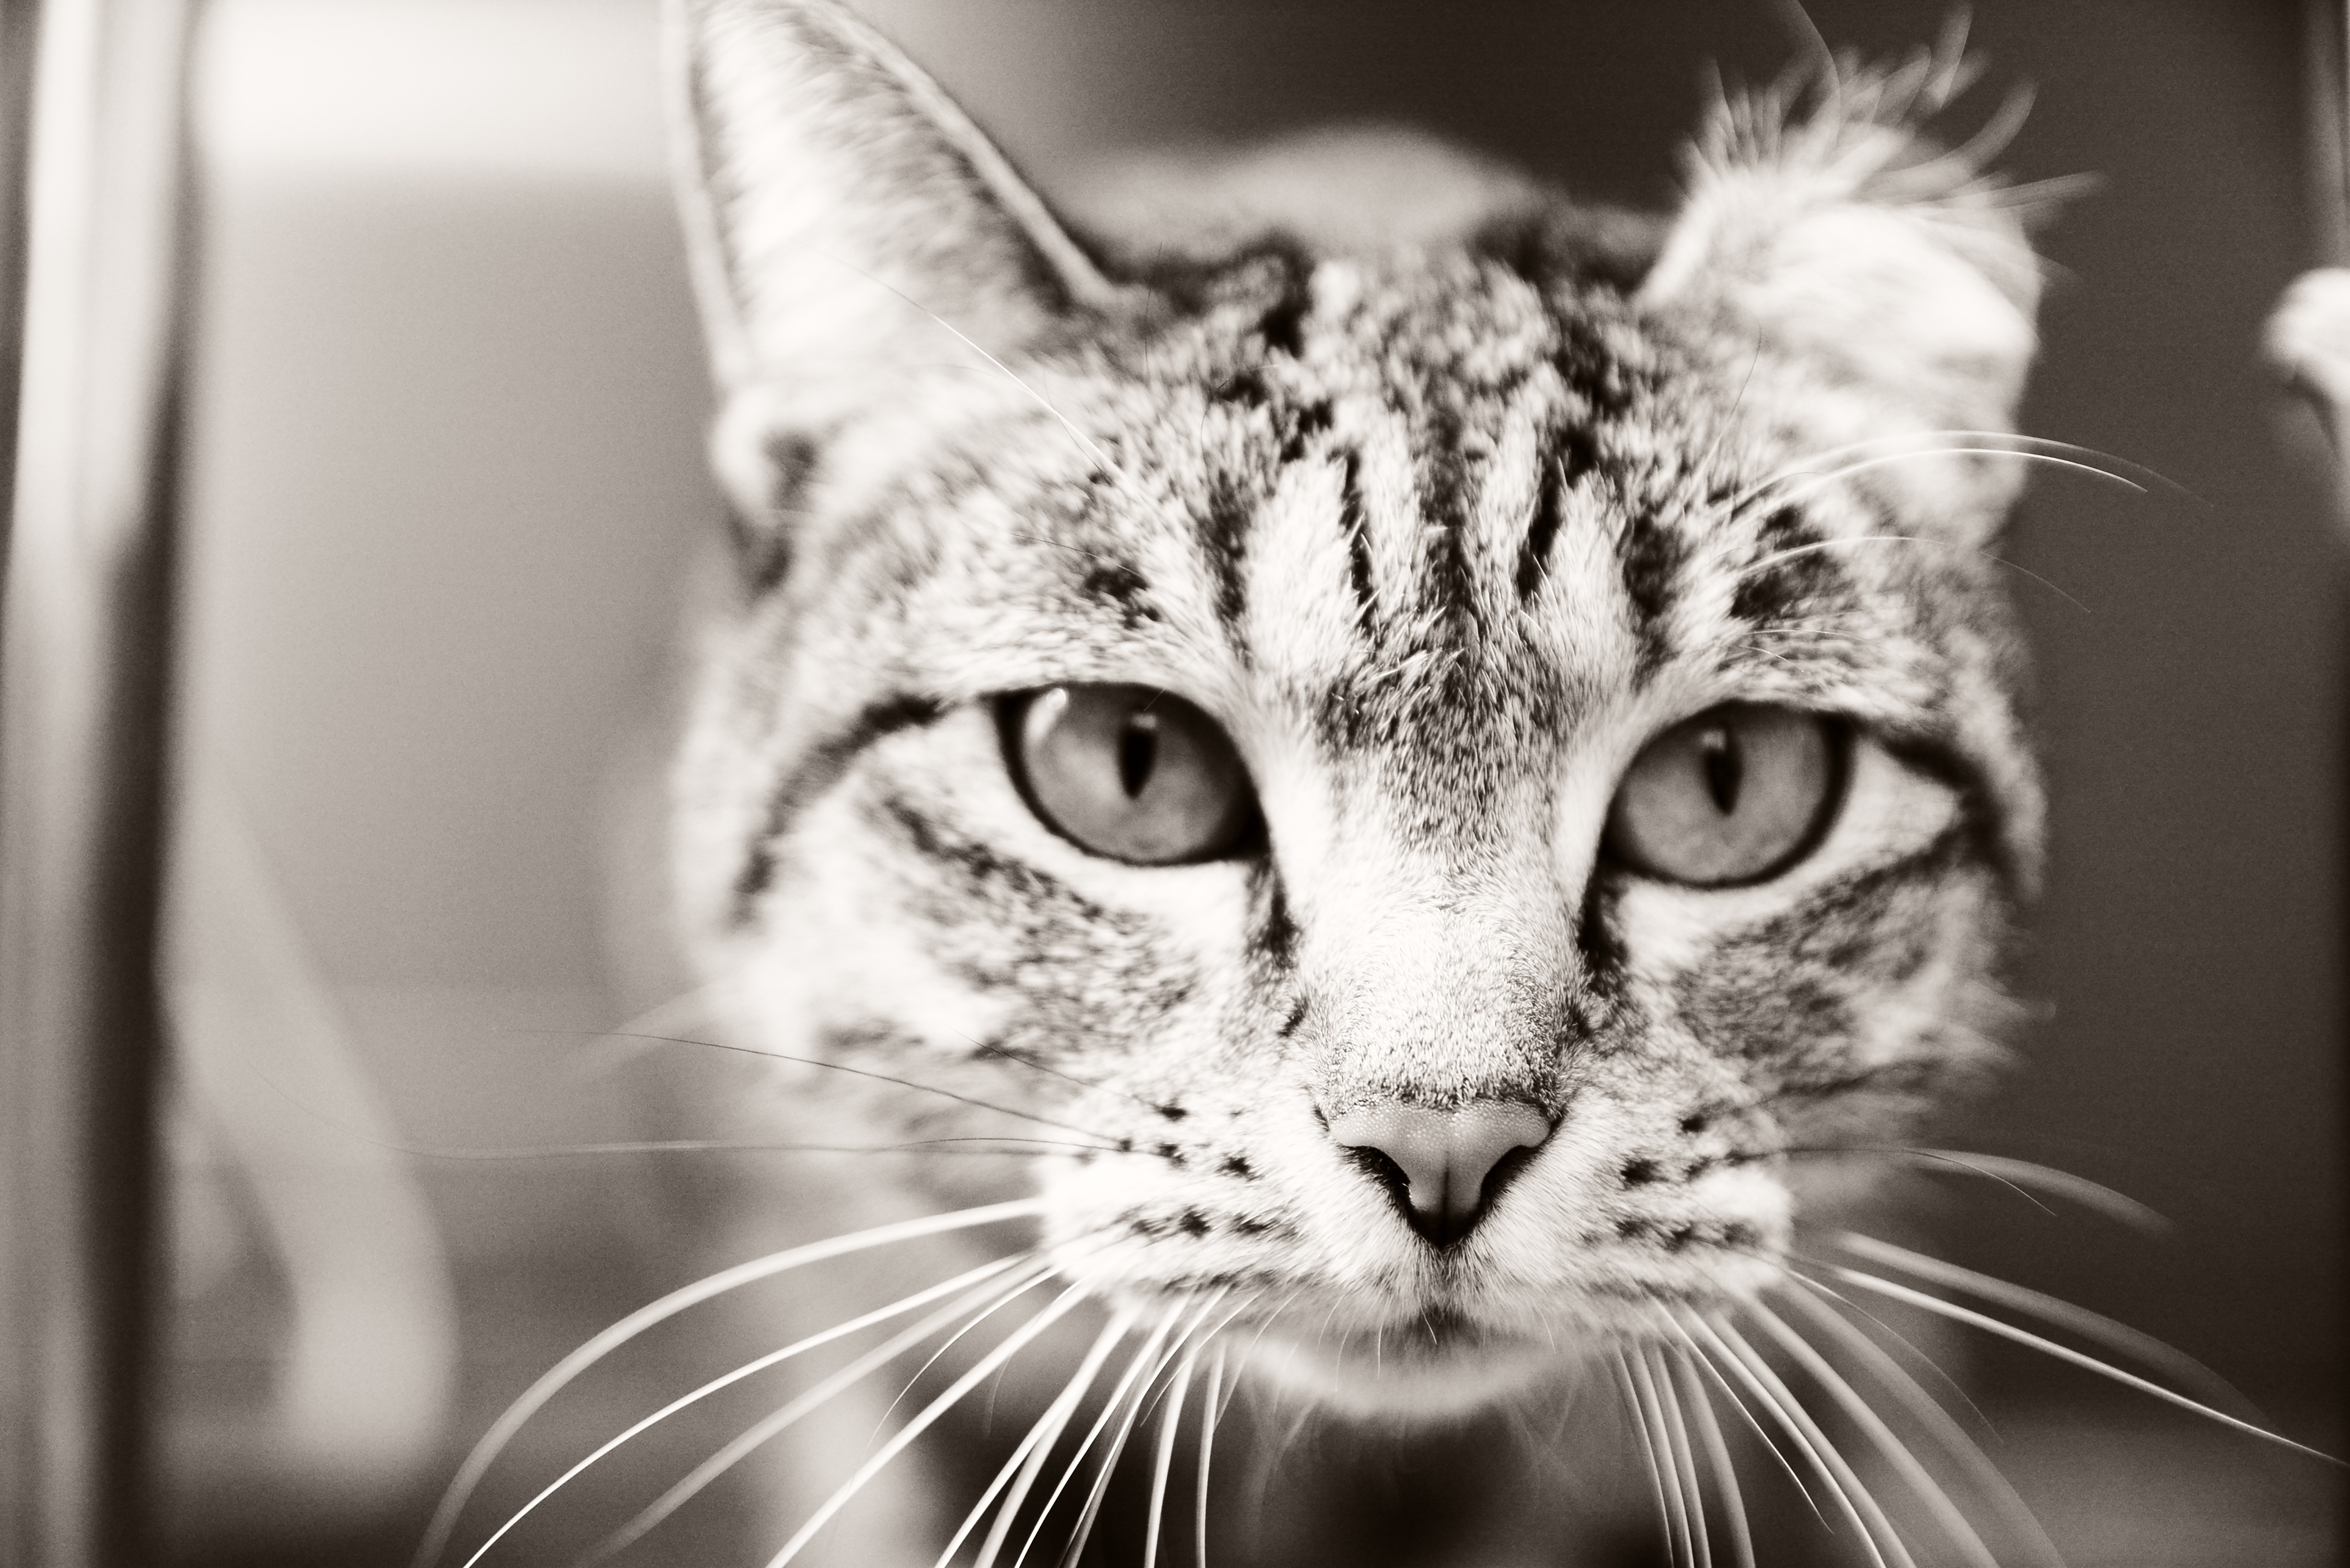
black and white, white, street, photography, animal, cat, mammal, grayscale, black, monochrome, close up, whiskers, mammals, vertebrate, expression, facial, monochrome photography, small to medium sized cats, cat like mammal